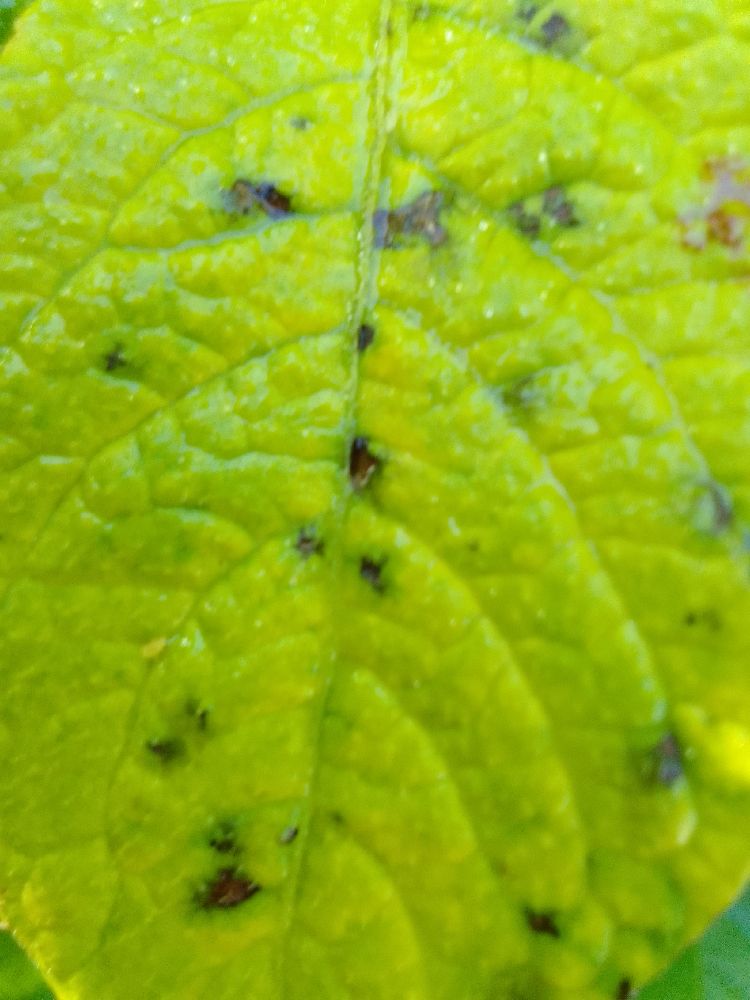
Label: Early blight